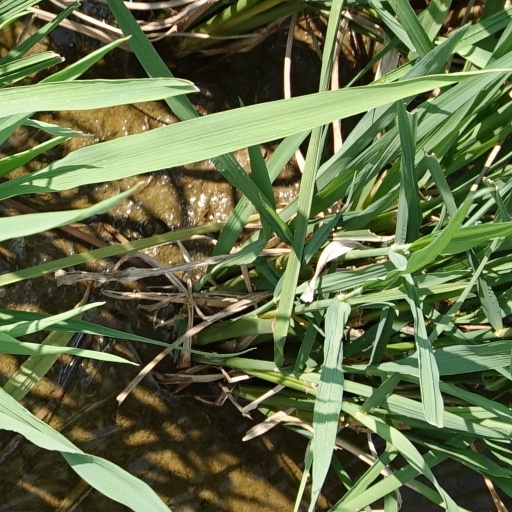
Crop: rice